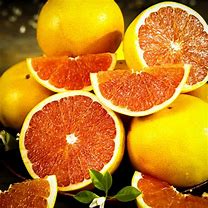
Label: grapefruit